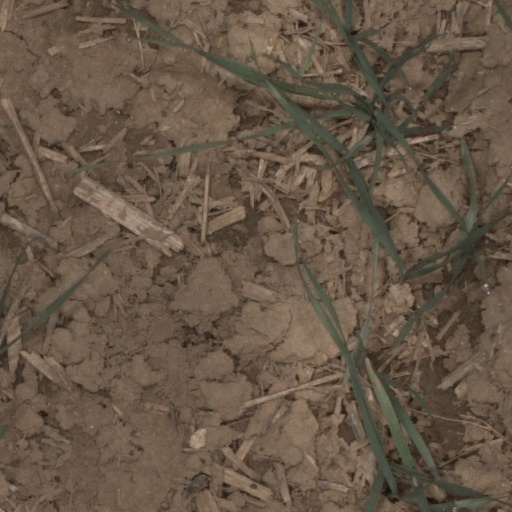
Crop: wheat